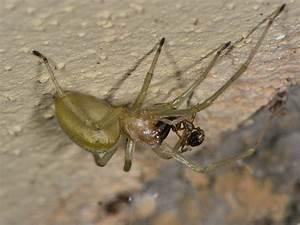
spider